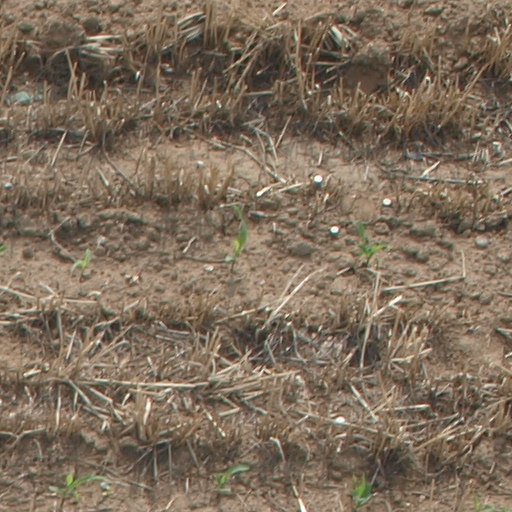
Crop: maize; corn